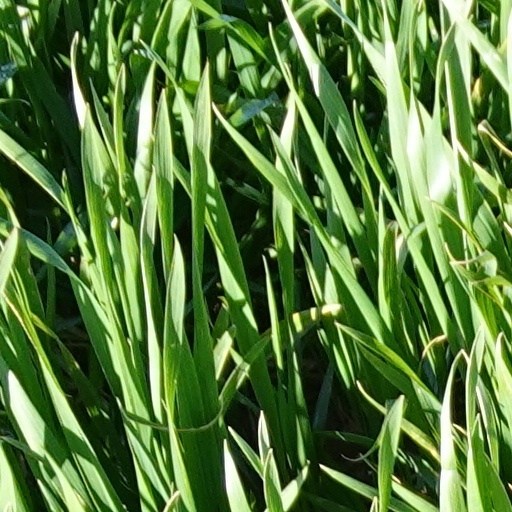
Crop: wheat